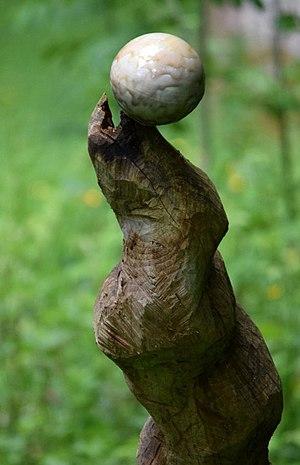
Arboretum de Saint Setiers
Le parc arboretum de Saint-Setiers est un parc privé situé à Saint-Setiers, en Corrèze, Limousin, France.